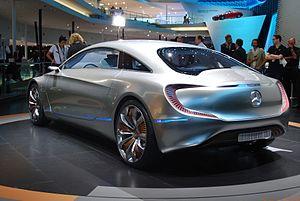
La Mercedes-Benz F125! concept est une berline concept-car électrique à pile à hydrogène de luxe, du constructeur automobile allemand Daimler-Mercedes-Benz. Elle est présentée au salon de l'automobile de Francfort 2011, pour célébrer le 125ᵉ anniversaire de l'invention du premier moteur Daimler Type P de 1886 de Daimler-Motoren-Gesellschaft.